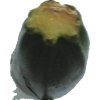
Label: green_zucchini